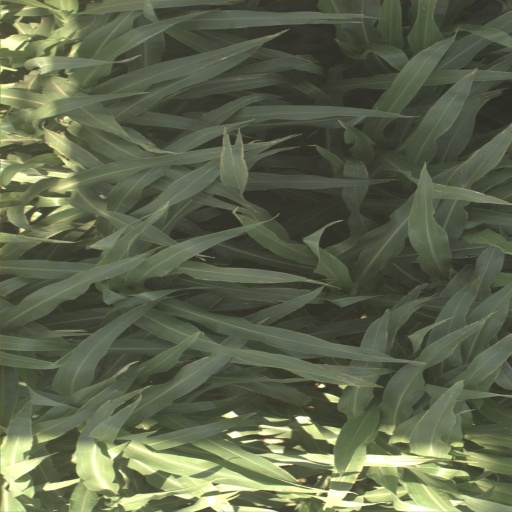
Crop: sorghum